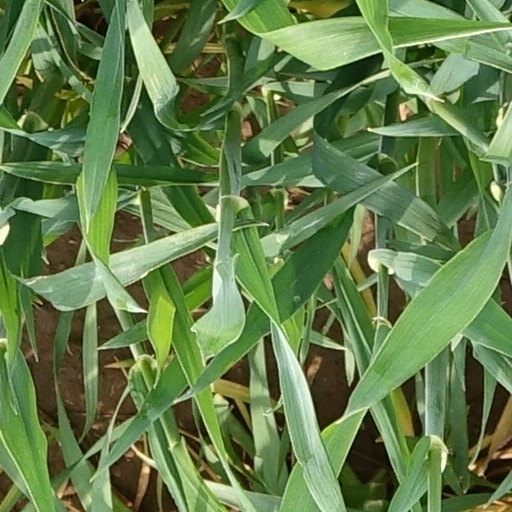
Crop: wheat